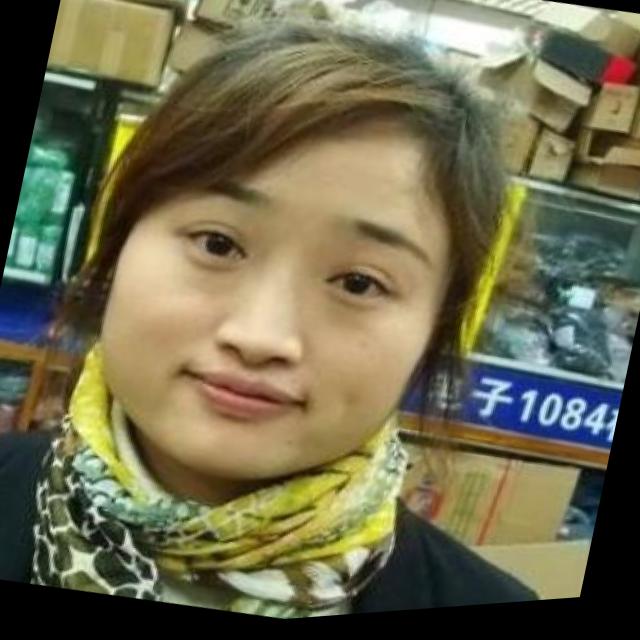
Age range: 21-44